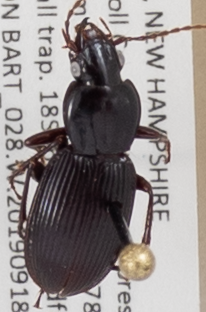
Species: Pterostichus tristis
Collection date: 2019-09-18
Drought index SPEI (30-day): -0.226
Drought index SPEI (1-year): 1.01
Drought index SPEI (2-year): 0.6652